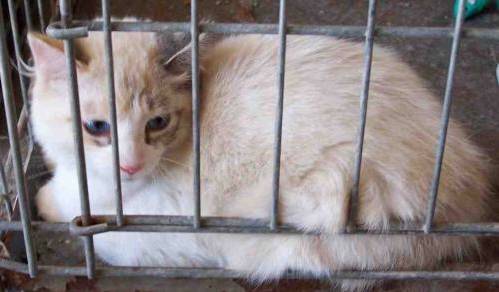
Label: cat